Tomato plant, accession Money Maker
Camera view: tilt-top (135 deg); turntable rotation: 60 degrees
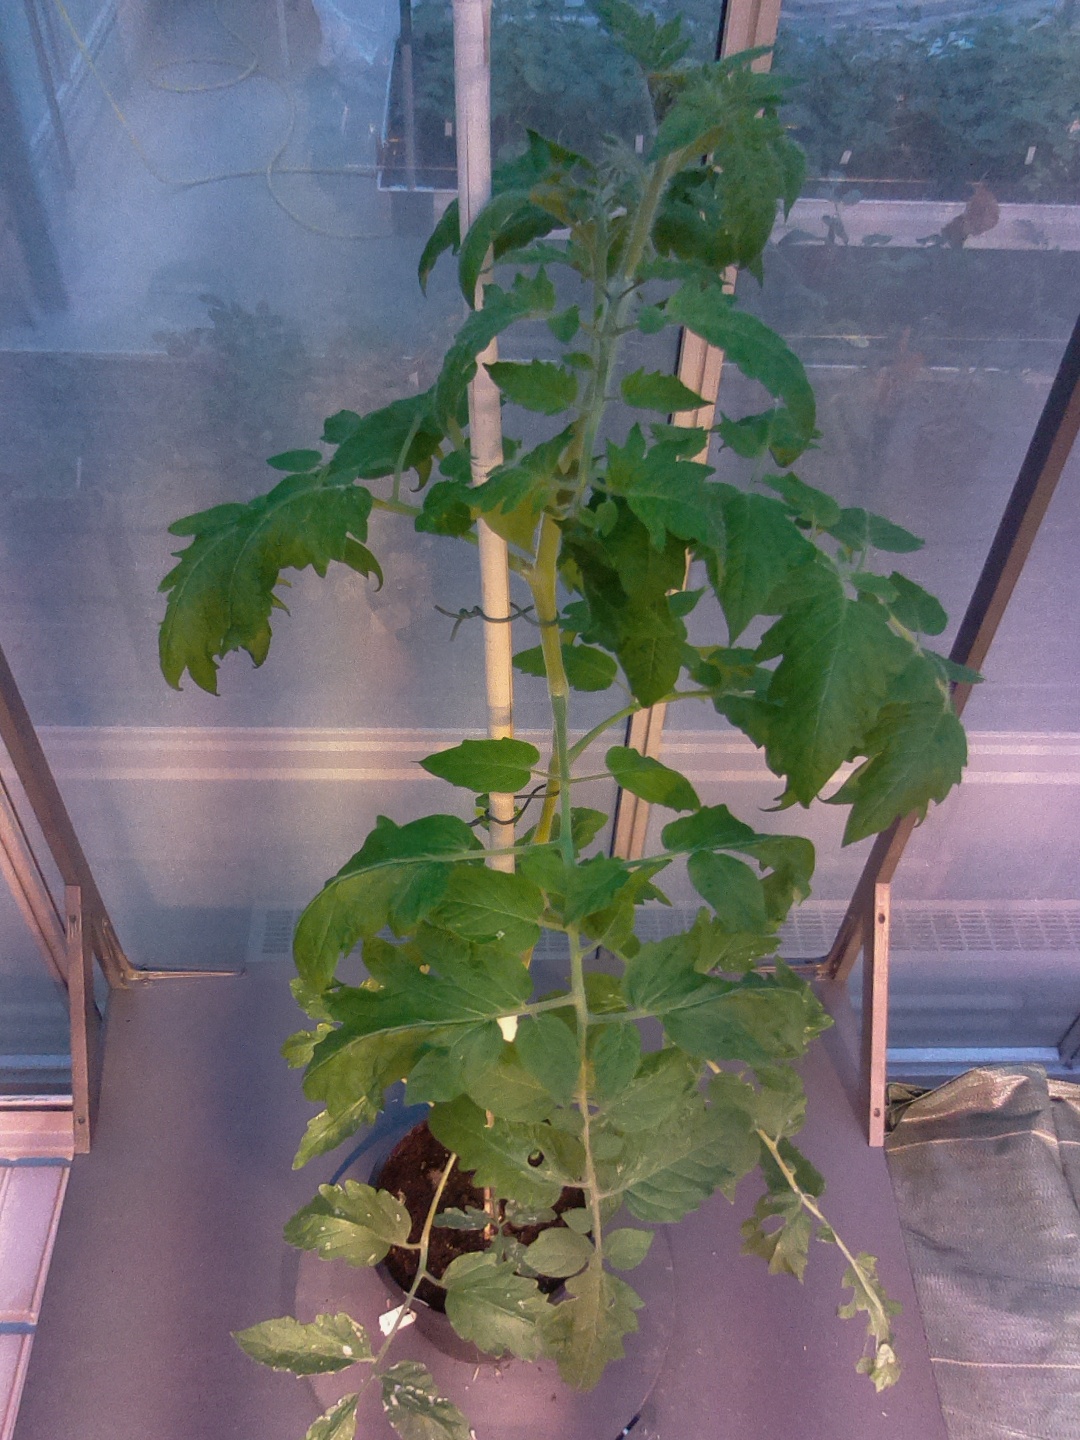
BBCH growth stage 60: First flowers open